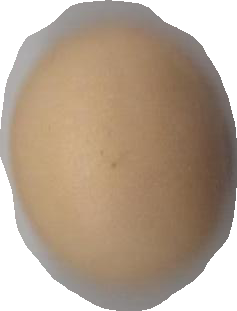
Variety: Grobogan